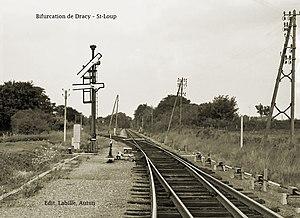
Bifurcation de Dracy-Saint-Loup, Saône et Loire, France, première moitié du 20e siècle